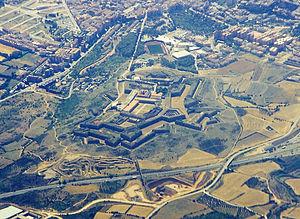
Le château de Sant Ferran est une forteresse militaire construite au XVIIIᵉ siècle et située sur une colline à la limite de la commune de Figueras. Il s'agit du monument le plus important de toute la Catalogne en superficie.